Milan Jevtović

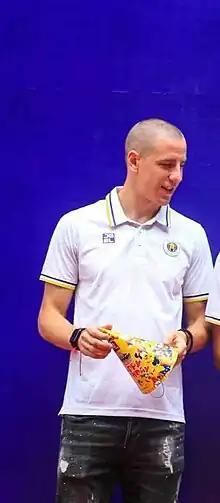
Jevtović in 2023

Milan Jevtović (born 13 June 1993) is a Serbian professional footballer who plays as a winger for Velež Mostar.